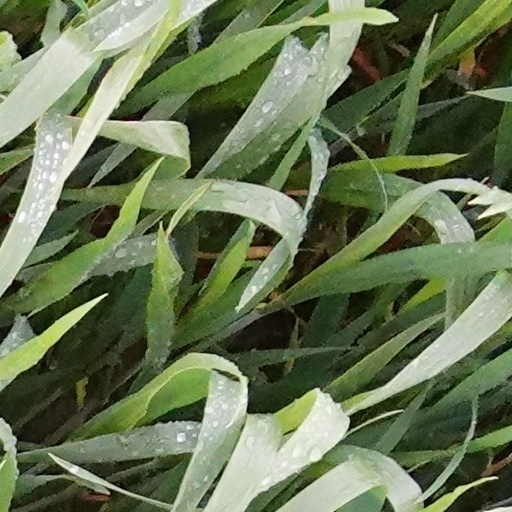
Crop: wheat